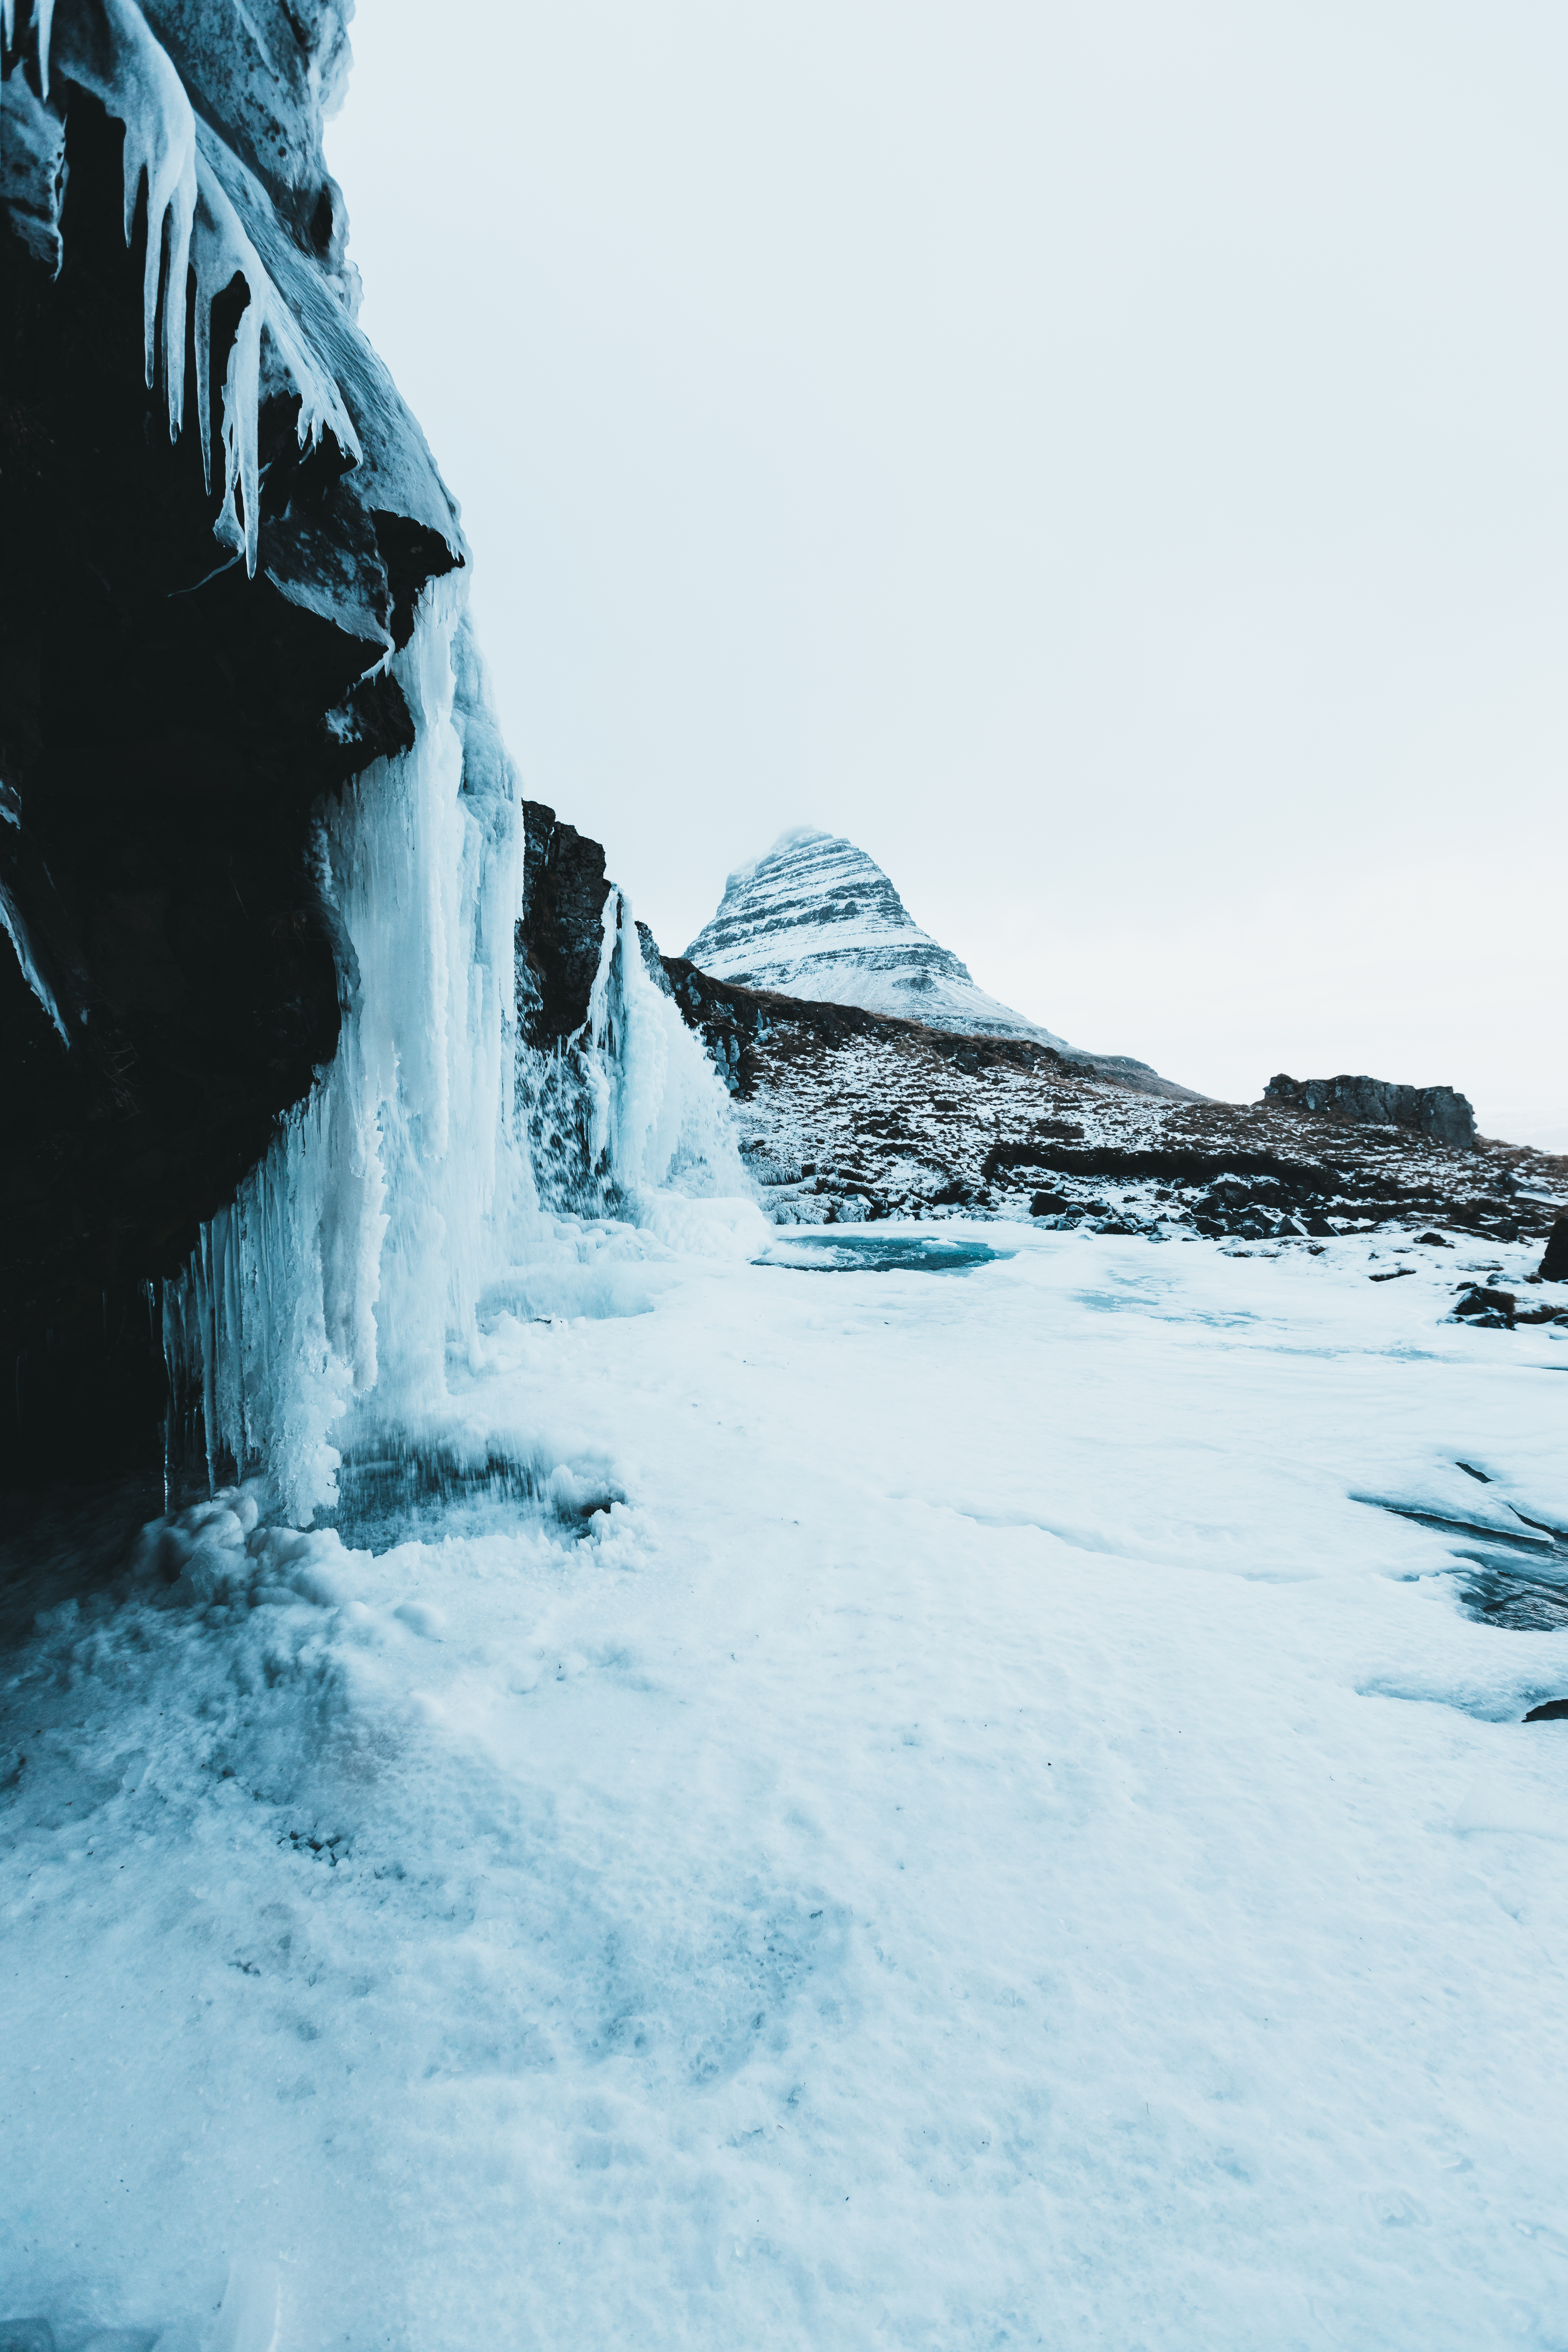
water, nature, blue, sky, ice, freezing, winter, snow, glacier, glacial landform, sea, rock, mountain, ice cap, cliff, watercourse, ocean, arctic, formation, architecture, landscape, coastal and oceanic landforms, waterfall, terrain, wave, cloud, coast, vacation, water feature, iceberg, tourism, klippe, fjord, sound